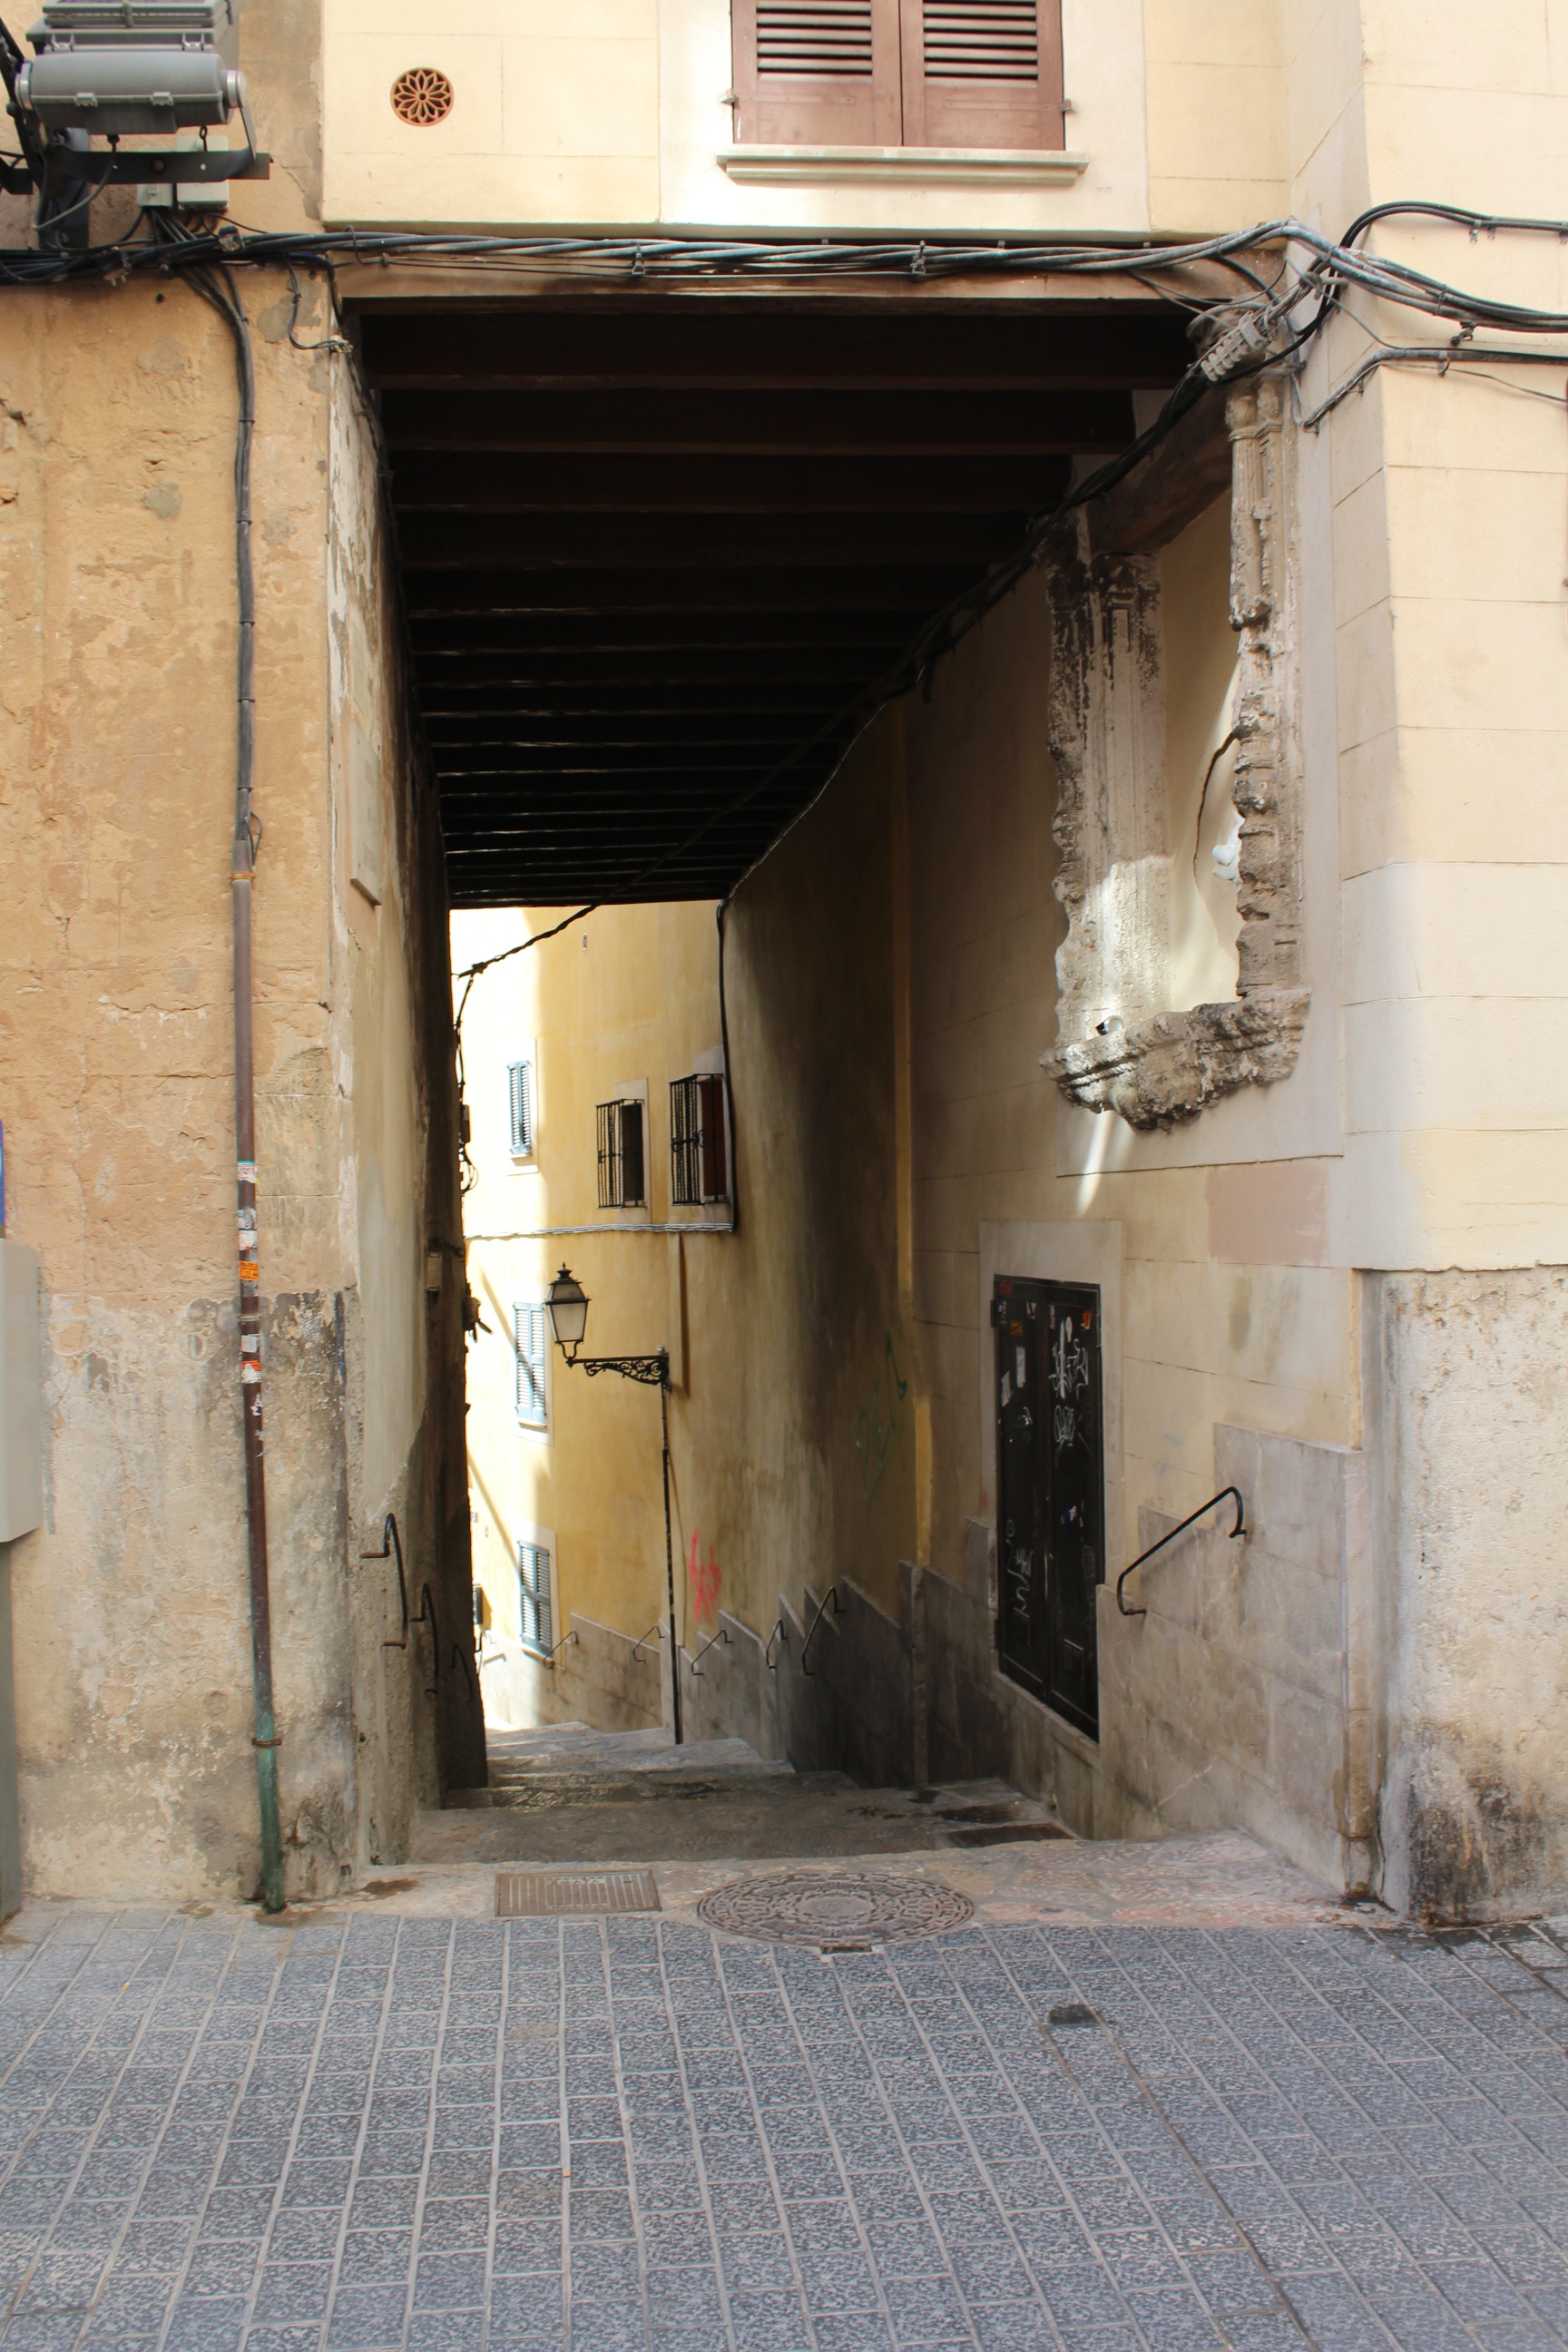
architecture, road, street, house, town, alley, wall, facade, lane, door, infrastructure, mallorca, neighbourhood, urban area, ancient history